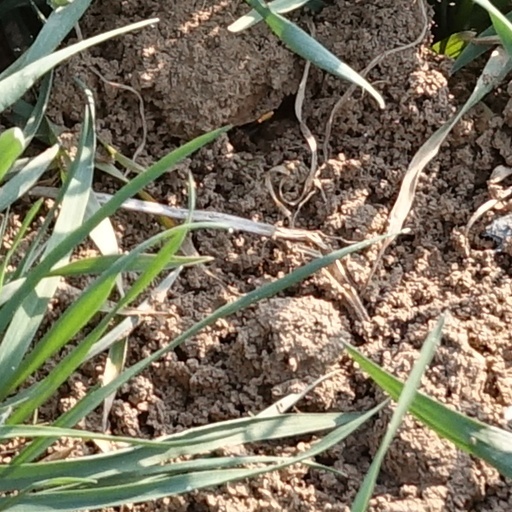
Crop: wheat